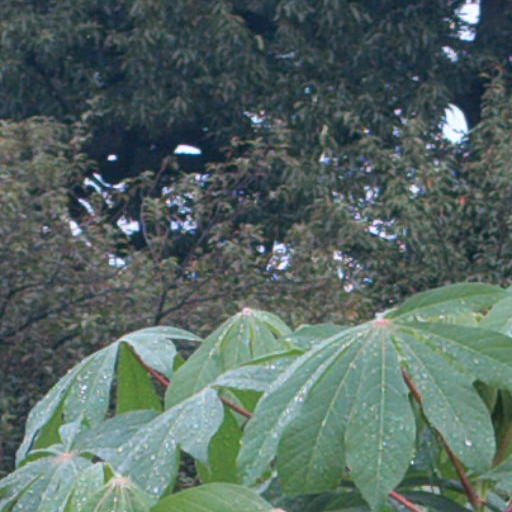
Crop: cassava